Theo Seiler

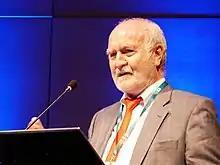
Theo Seiler

Seiler graduated from gymnasium in 1968 and enrolled the same year at the University of Heidelberg where he studied mathematics and physics. He received his prediploma in physics in 1970 and eventually continued his studies at the Freie Universität of Berlin where he graduated in 1972 with a degree in physics. He also began with his medical studies in the same year.